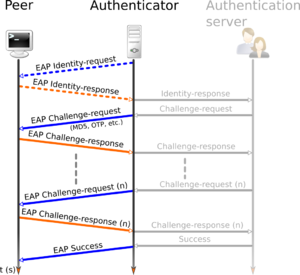
Schéma d'authentification EAP sur PPP (Principe)
Extensible Authentication Protocol ou EAP est un protocole de communication réseau embarquant de multiples méthodes d'authentification, pouvant être utilisé sur les liaisons point à point, les réseaux filaires et les réseaux sans fil tels que les réseaux Wi-Fi.